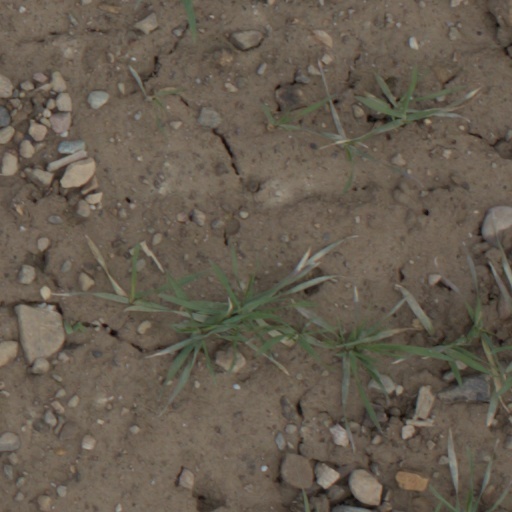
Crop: wheat